Tom Durkin (artist)

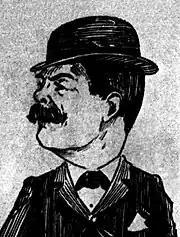
A caricature of Tom Durkin (artist unknown).

The popularity of Sydney's "Bulletin" magazine inspired Durkin and the writer Edward Dyson to establish a similar publication in Melbourne, which they named the "Bull-Ant". Durkin and Dyson were part-owners of the newspaper, together with James Hamilton Smith. The journal, first printed in 1890, was described as "an illustrated comic weekly" and had its offices at 367a Little Bourke Street in Melbourne. The publication featured full-page cartoons and cover illustrations drawn by Durkin. During his time at "Bull-Ant" Durkin taught the "rudiments of art" to Edward Dyson's younger brothers Ambrose Dyson and Will Dyson. The "Bull-Ant" was considered to be an "unofficial Labor paper".